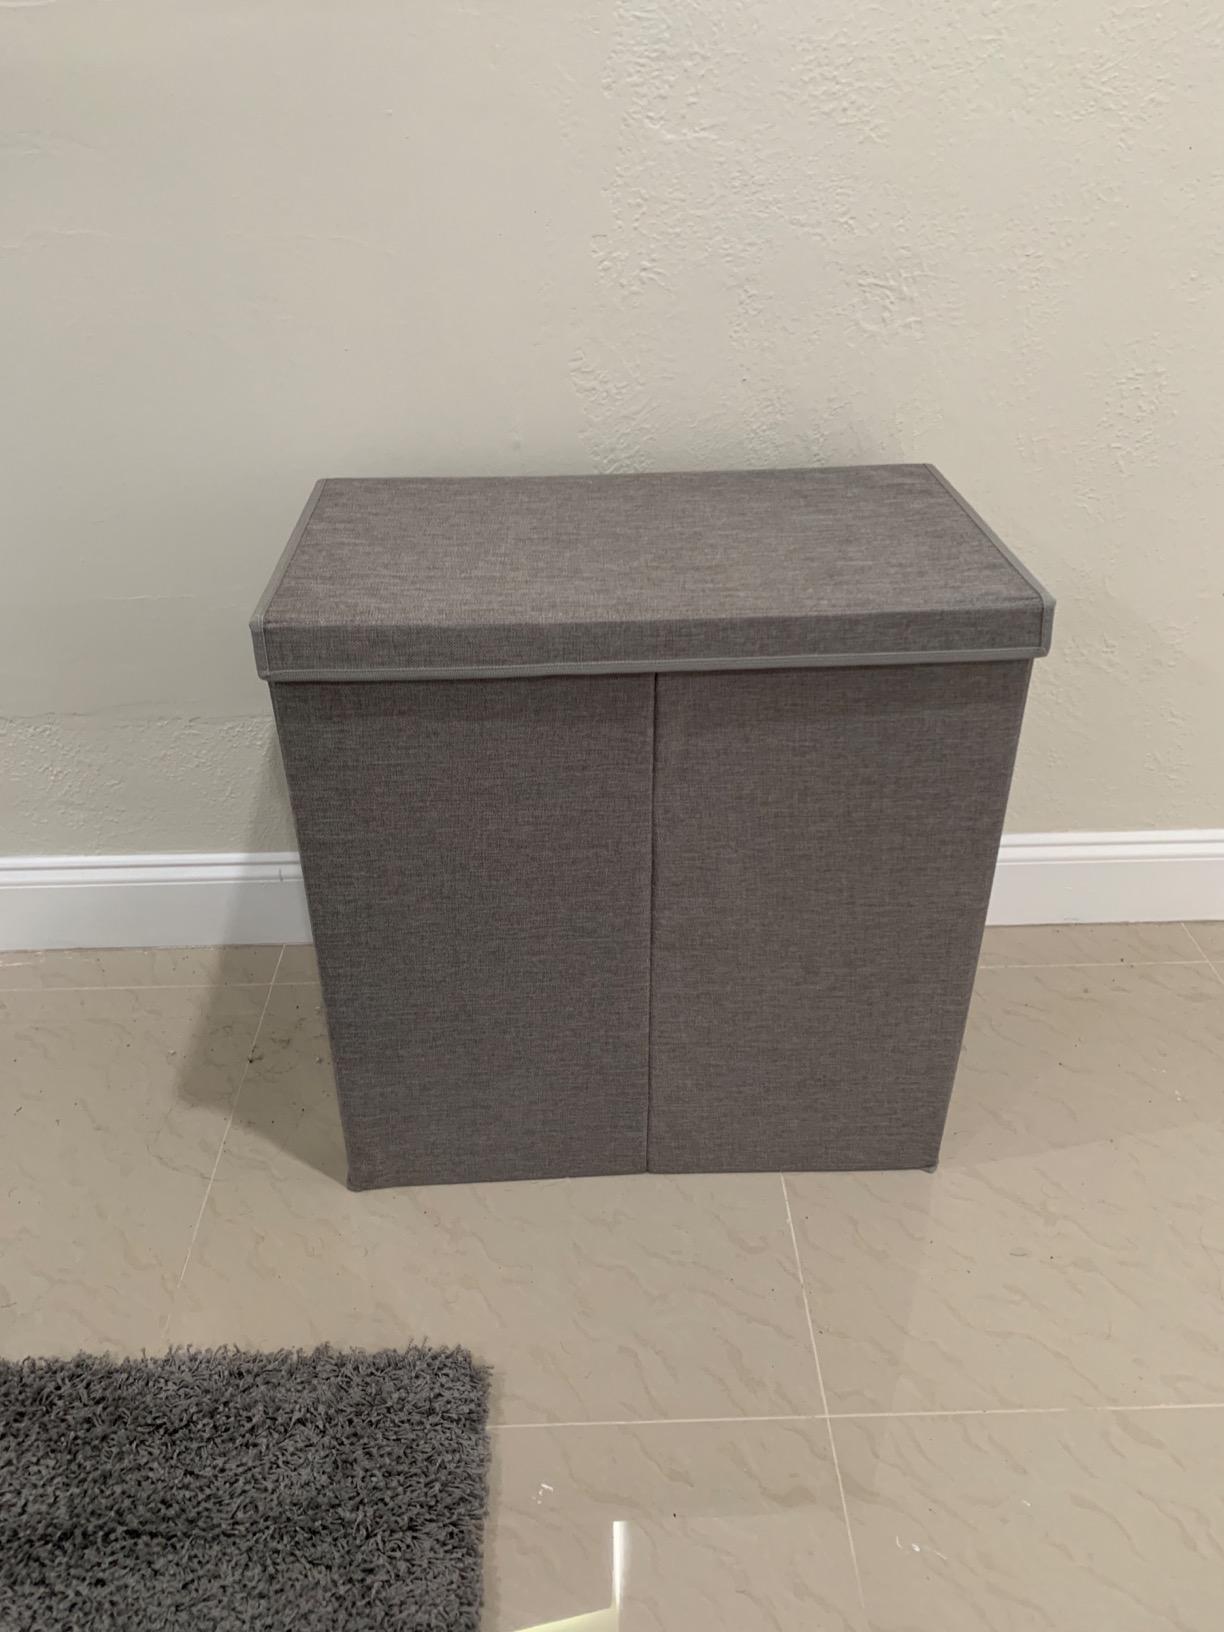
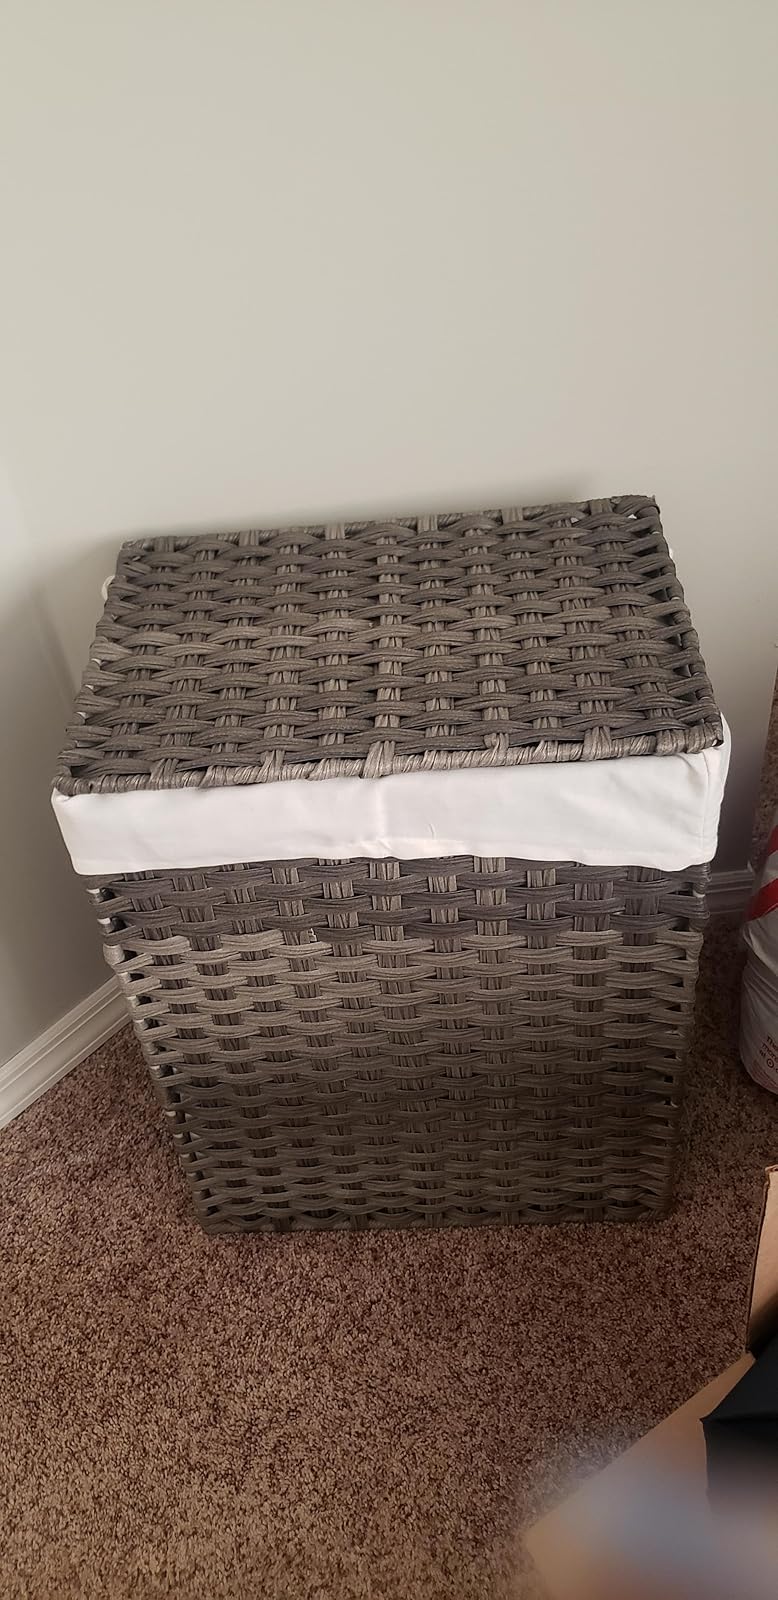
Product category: items_hamper
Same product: no